2002 Tour de France, Prologue to Stage 10

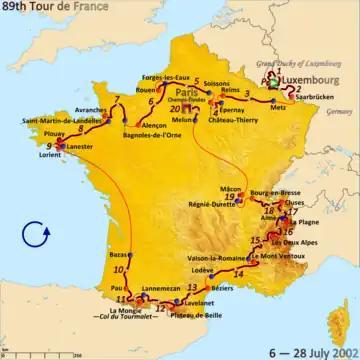
Route of the 2002 Tour de France

The 2002 Tour de France was the 89th edition of Tour de France, one of cycling's Grand Tours. The Tour began in Luxembourg City with a prologue individual time trial on 6 July and Stage 10 occurred on 17 July with a flat stage to Pau. The race finished on the Champs-Élysées in Paris on 28 July.